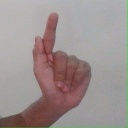
अक्षर: ळ